GlmS glucosamine-6-phosphate activated ribozyme

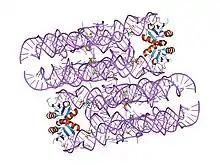
A 3D representation of the GlmS ribozyme. This is a view of the GlmS ribozyme bound to its catalytic cofactor.

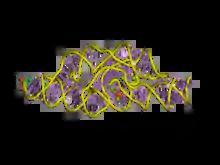
A 3D representation of the GlmS ribozyme. This view shows the pre-cleavage state of the Thermoanaerobacter tengcongensis glmS ribozyme bound to glucose-6-phosphate.

The glucosamine-6-phosphate riboswitch ribozyme ( "glmS" ribozyme) is an RNA structure that resides in the 5' untranslated region (UTR) of the mRNA transcript of the "glmS" gene. This RNA regulates the "glmS" gene by responding to concentrations of a specific metabolite, glucosamine-6-phosphate (GlcN6P), in addition to catalyzing a self-cleaving chemical reaction upon activation. This cleavage leads to the degradation of the mRNA that contains the ribozyme, and lowers production of GlcN6P. The "glmS" gene encodes for an enzyme glutamine-fructose-6-phosphate amidotransferase, which catalyzes the formation of GlcN6P, a compound essential for cell wall biosynthesis, from fructose-6-phosphate and glutamine. Thus, when GlcN6P levels are high, the "glmS" ribozyme is activated and the mRNA transcript is degraded, but in the absence of GlcN6P, the gene continues to be translated into glutamine-fructose-6-phosphate amidotransferase and GlcN6P is produced. GlcN6P is a cofactor for this cleavage reaction, as it directly participates as an acid-base catalyst. This RNA is the first riboswitch also found to be a self-cleaving ribozyme and, like many others, was discovered using a bioinformatics approach.